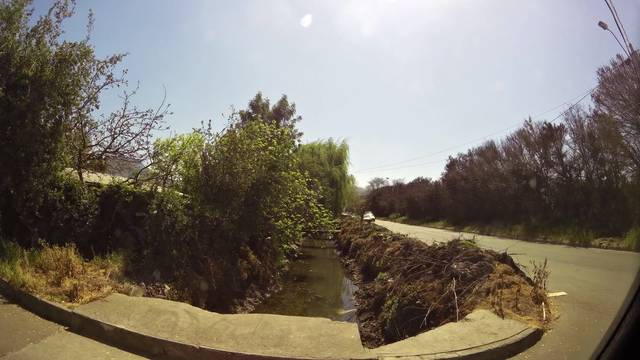
Region: Chile
Coordinates: -33.651, -70.922